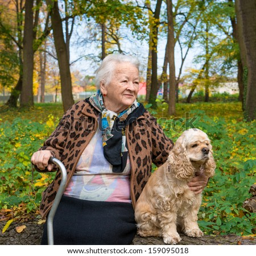
old woman sitting on a bench with a dog in autumn park